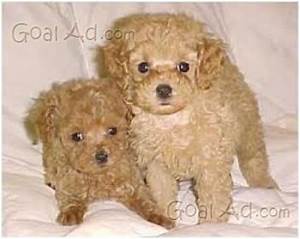
Label: dog